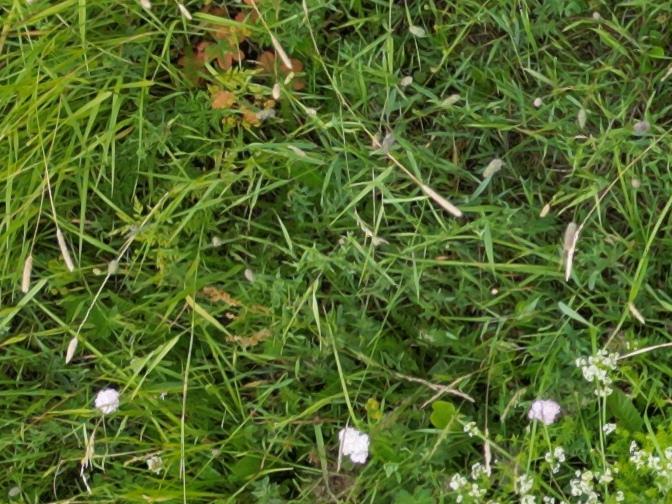
Flowers visible: yarrow flowers, yarrow flowers, yarrow flowers, yarrow flowers, yarrow flowers